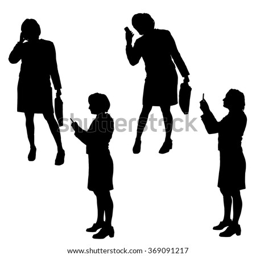
vector silhouette of a woman with a mobile phone .